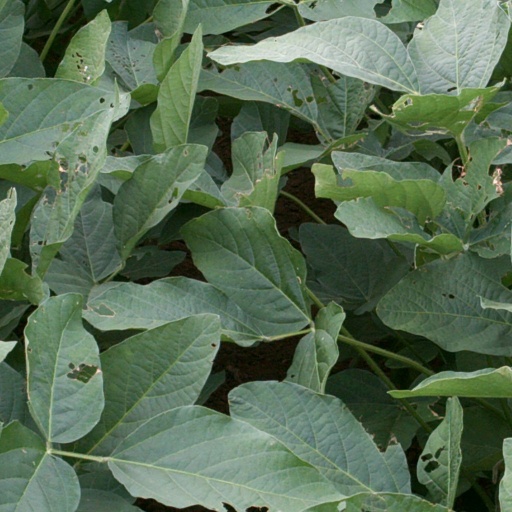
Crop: soybean